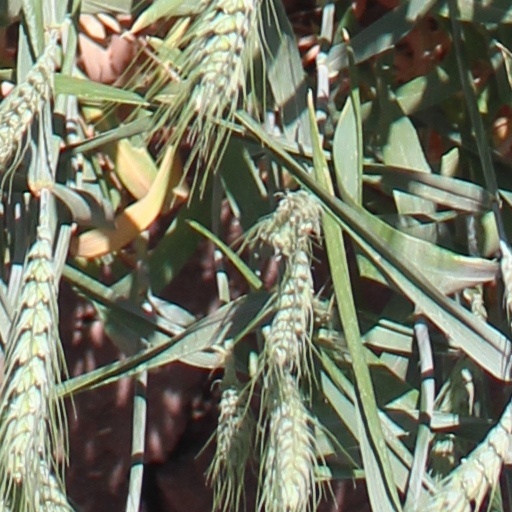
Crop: wheat